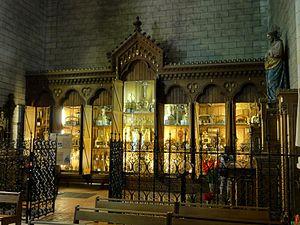
Grand reliquaire dans le croisillon nord, vue d'ensemble.
La basilique Notre-Dame-de-Bonne-Garde est une basilique de culte catholique, dédiée à Notre-Dame, située dans la commune française de Longpont-sur-Orge et le département de l'Essonne.